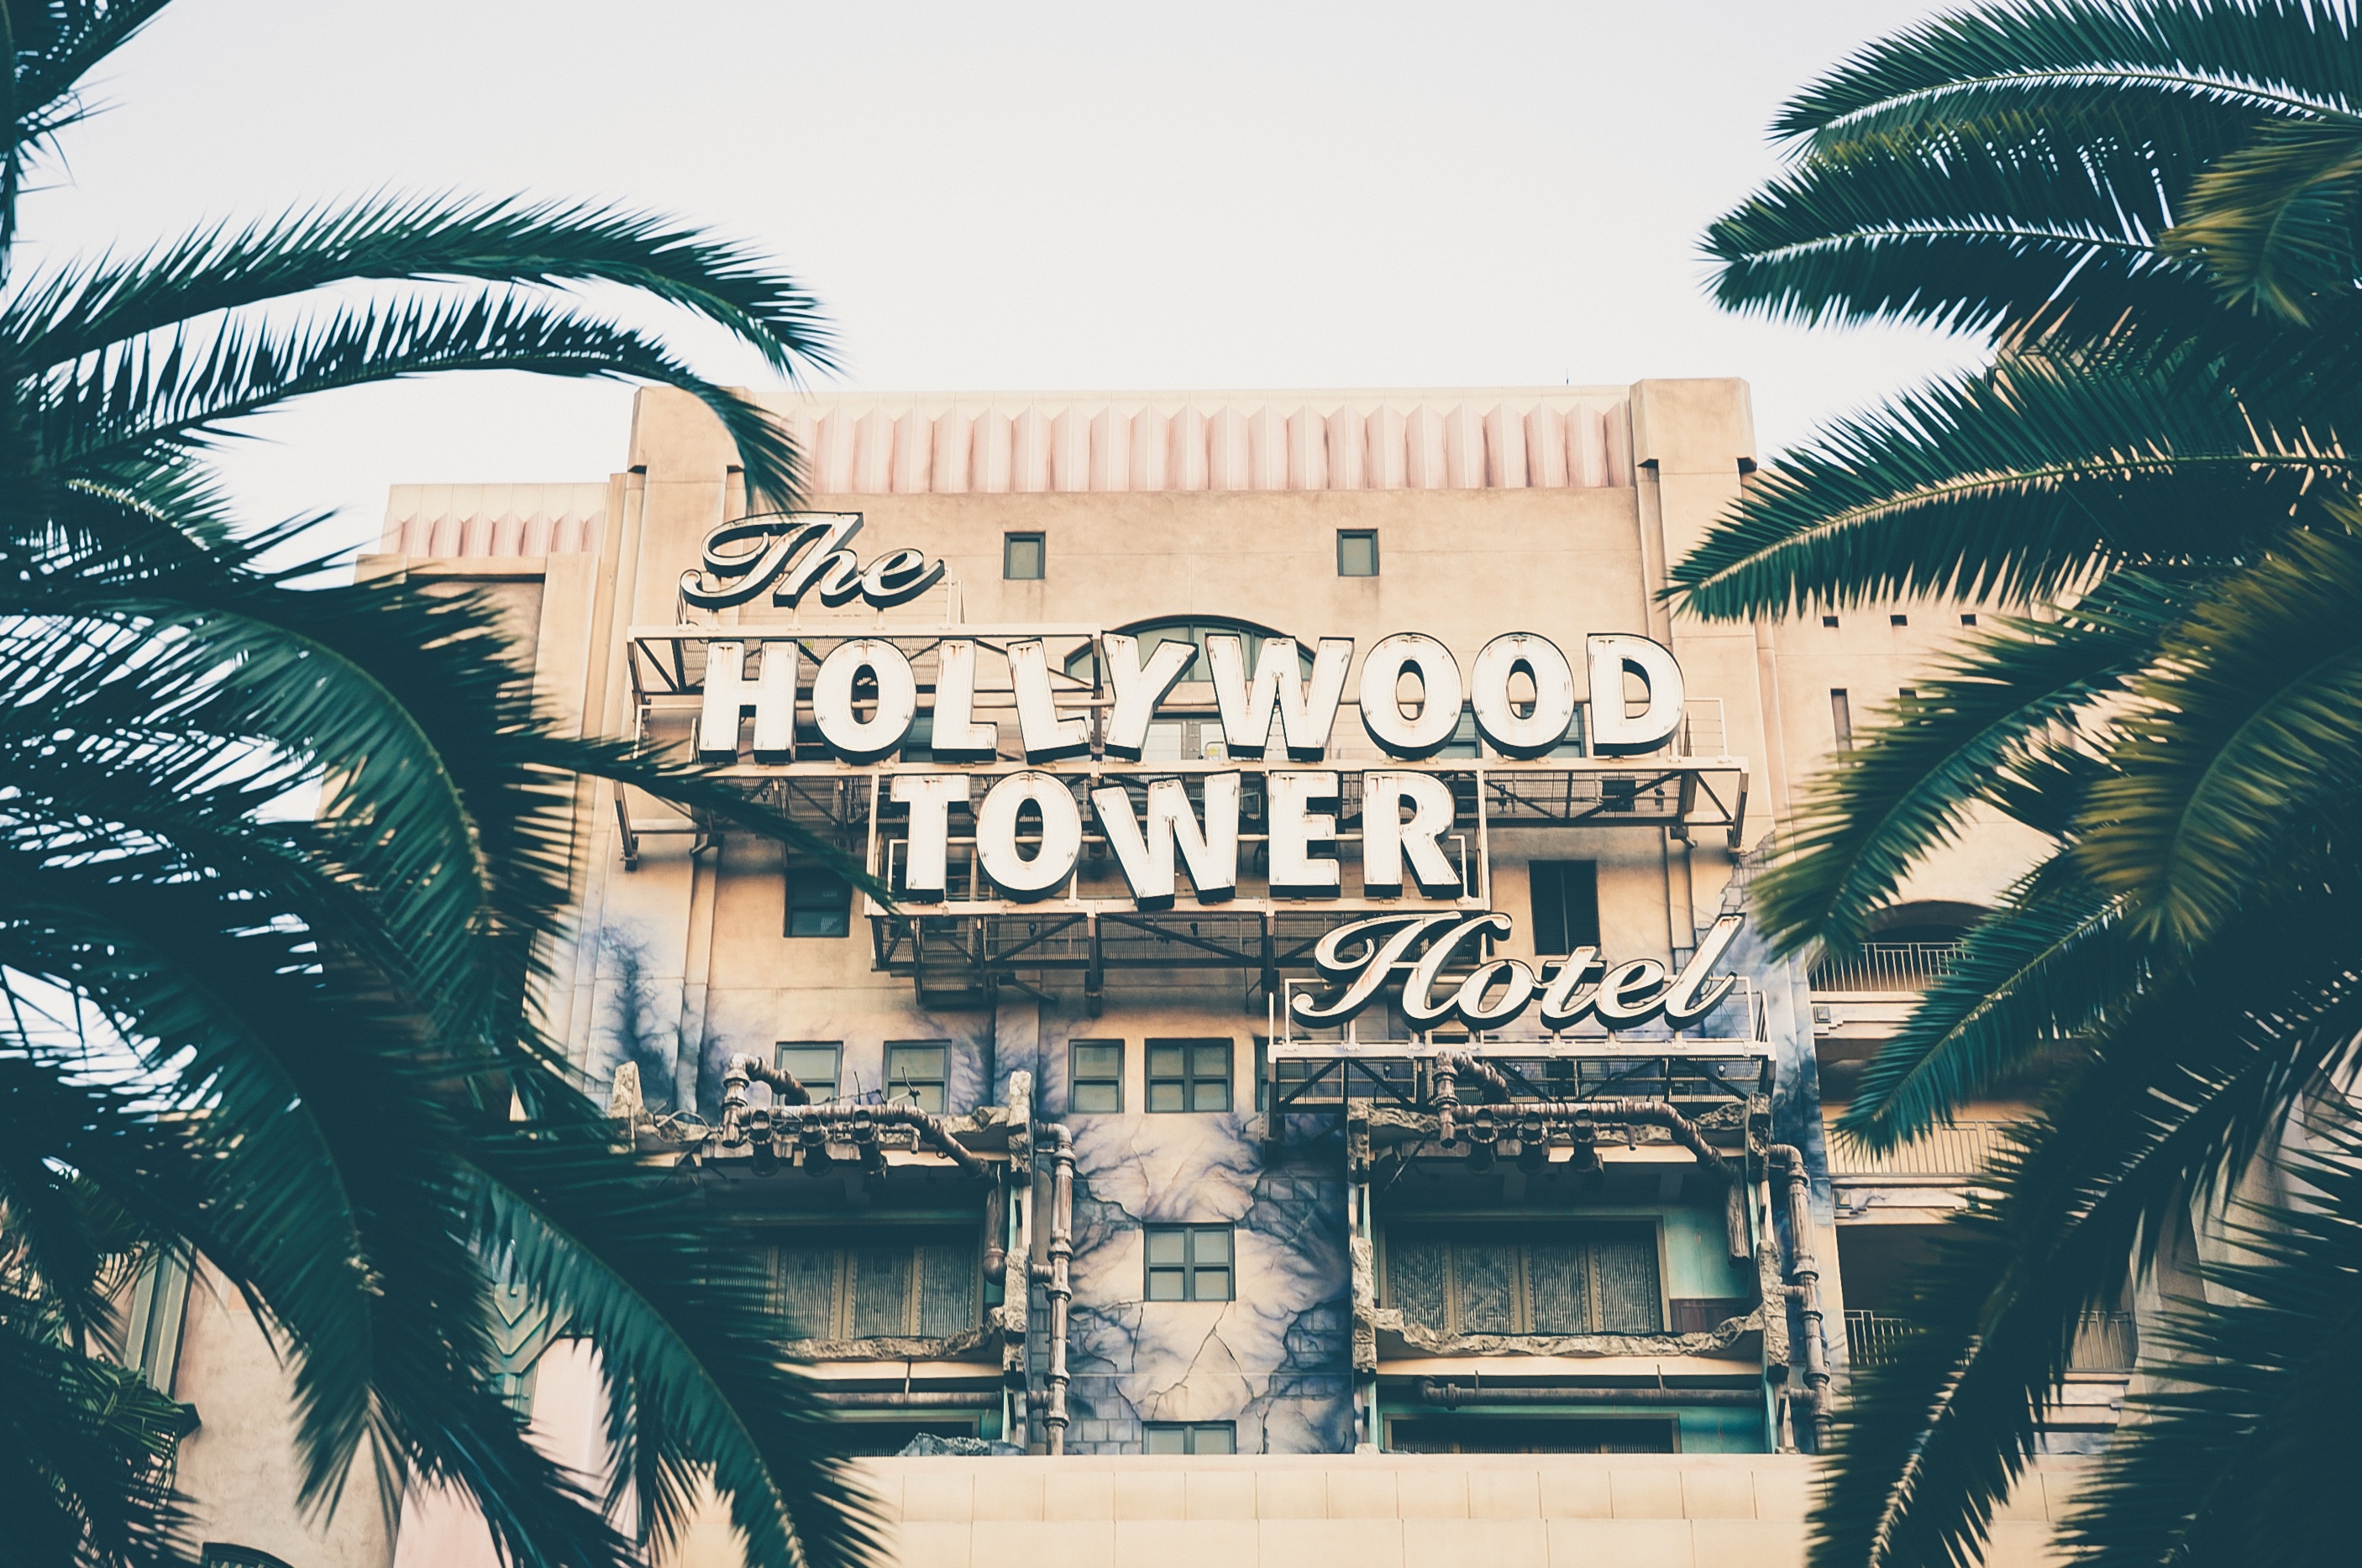
palm tree, window, building, hollywood, hotel, image, arecales